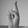
ASL letter: R